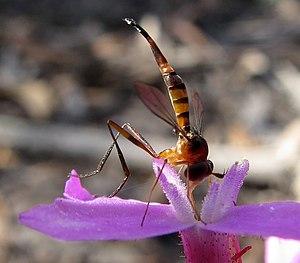
Stylogaster est un genre d'insectes diptères brachycères de la famille des Conopidae. L'espèce-type du genre est Stylogaster stylata.
Les Conopidae sont une famille de mouches de formes, tailles et couleurs variées, appartenant à l'ordre des diptères et comprenant 808 espèces. Elles se rencontrent sur la totalité des terres émergées excepté l'Antarctique et les îles du Pacifique. 85 espèces sont présentes en Europe, dont 60 en France. L'éthologie d'une grande partie de ces espèces est inconnue ; pour celles dont elle a été étudiée, la larve est obligatoirement endoparasite d'autres insectes, en particulier les hyménoptères pollinisateurs.